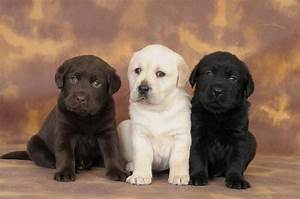
Label: cane